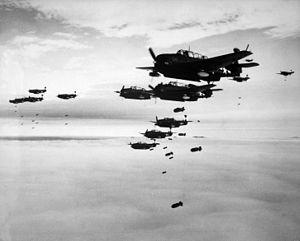
Le bombardement aérien est une opération militaire consistant à attaquer, depuis les airs, un objectif à l'aide d'armements air-sol tels que par exemple des bombes ou des missiles. Le viseur de bombardement fut développé à cette fin.
Les bombardements stratégiques sur le Japon sont les raids aériens, menés par les forces armées américaines pendant les deux dernières années de la Seconde Guerre mondiale contre l'Empire du Japon, qui détruisirent les principales villes du pays et tuèrent entre 241 000 et 900 000 personnes, sans compter les bombardements atomiques d'Hiroshima et de Nagasaki. En plus des pertes humaines, les bombardements causèrent d'importants dégâts aux villes japonaises et contribuèrent au profond déclin de la production industrielle.